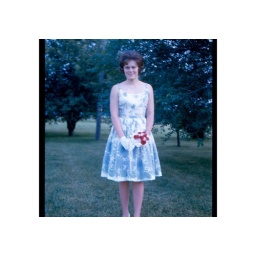
sandy in blue with roses 118